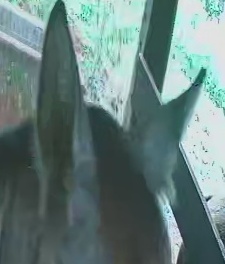
Face region: ears (position_of_ears)
Pain indicator: moderately_present